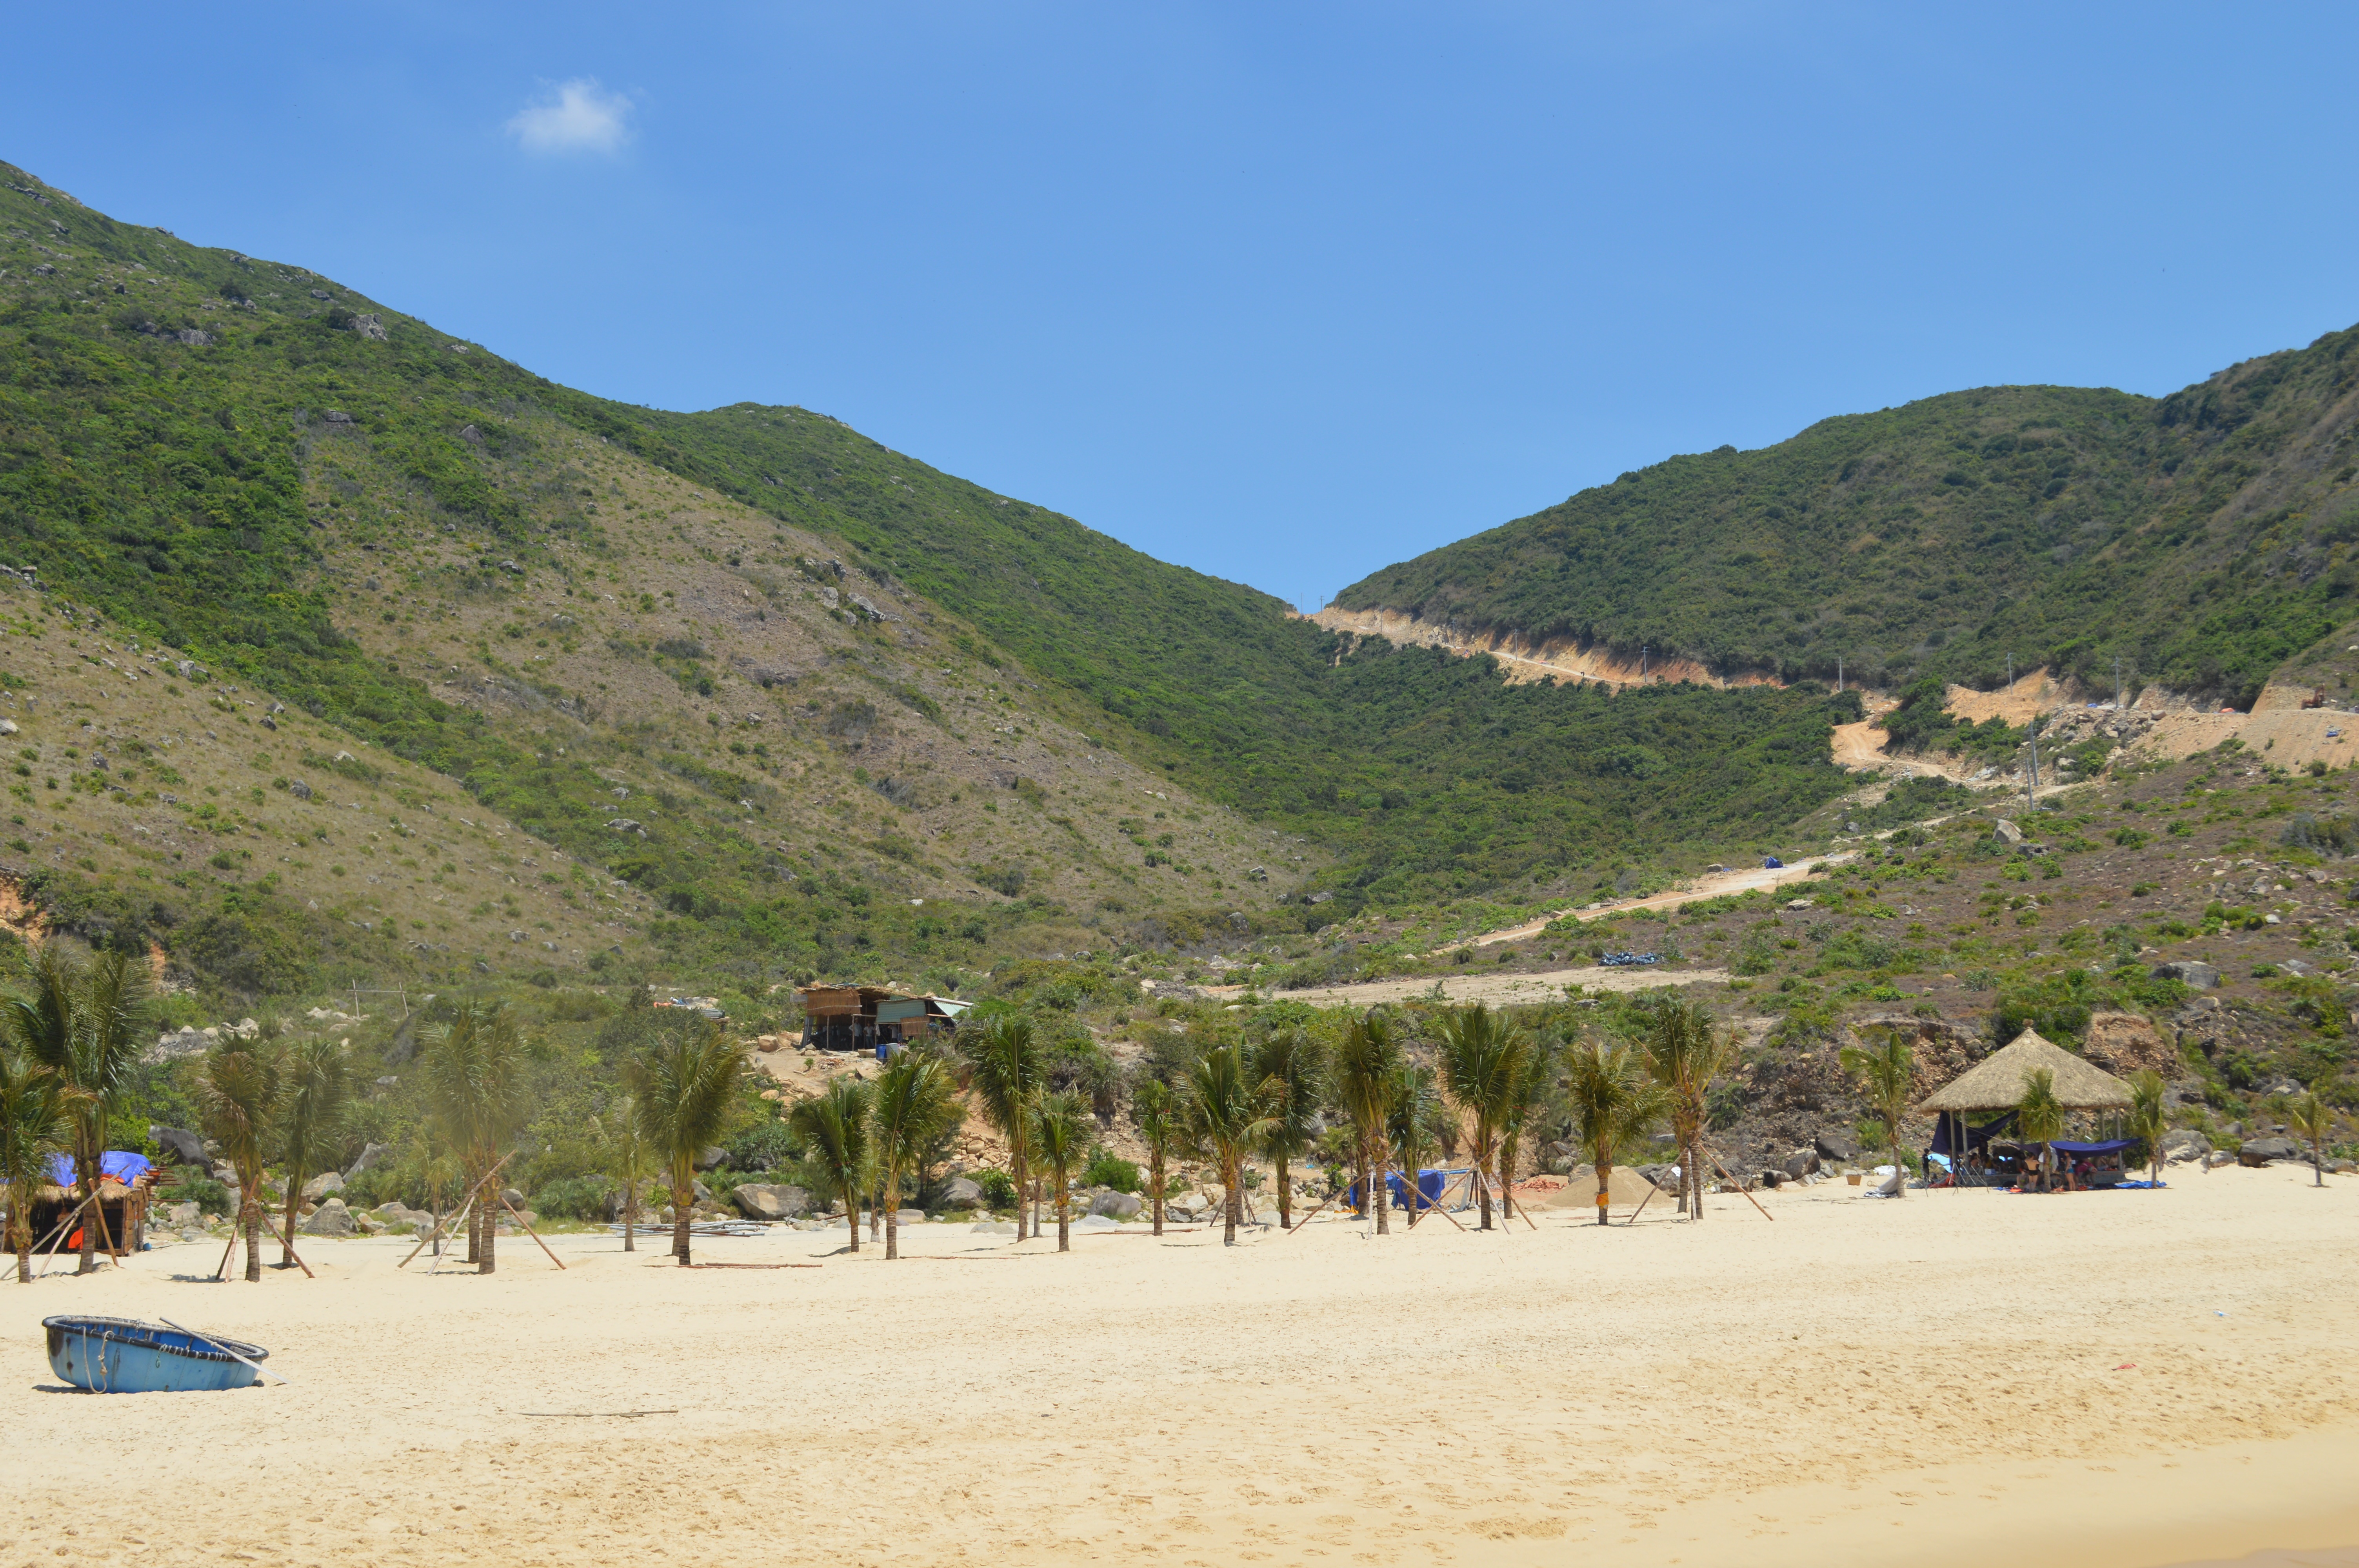
beach, landscape, sea, coast, lake, vacation, body of water, wadi, landform, natural environment